MV Kitsap

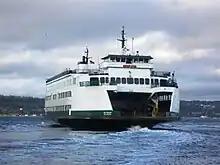
Leaving Mukilteo while filling in for the .

MV "Kitsap" is an operated by Washington State Ferries. The "Kitsap" was built in 1980 as an "Issaquah" class and upgraded in 1992 moving it to the Issaquah 130 class due to adding an upper car deck. The vessel also received interior upgrades. The vessel used to have a rainbow color of blue, but has since been renovated with interior colors light, and dark blue, and dark green.